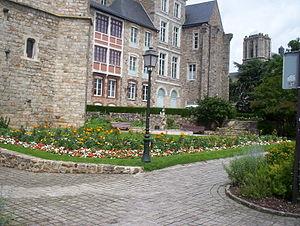
Le palais des comtes du Maine encore nommé palais royal Plantagenêt est situé au Mans au cœur de la cité Plantagenêt dans le département de la Sarthe en France. C'est aujourd'hui l'hôtel de ville du Mans.